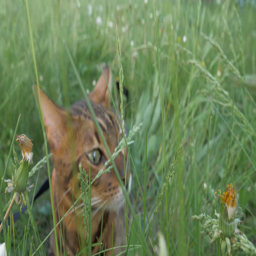
the cat bengal walks on the green grass